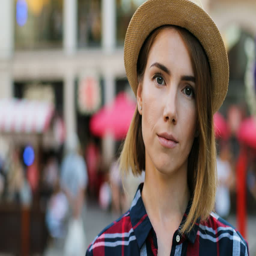
attractive young woman in the hat looking to the camera and smiling on the city background .